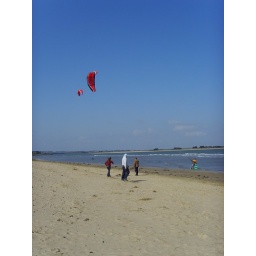
Hole in the wall beach